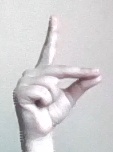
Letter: ta